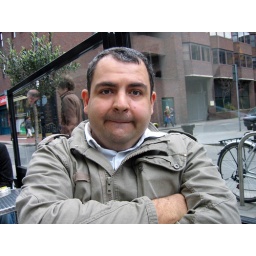
Sitting at a bar in Dublin, Tim regrets eating that slice of lemon...